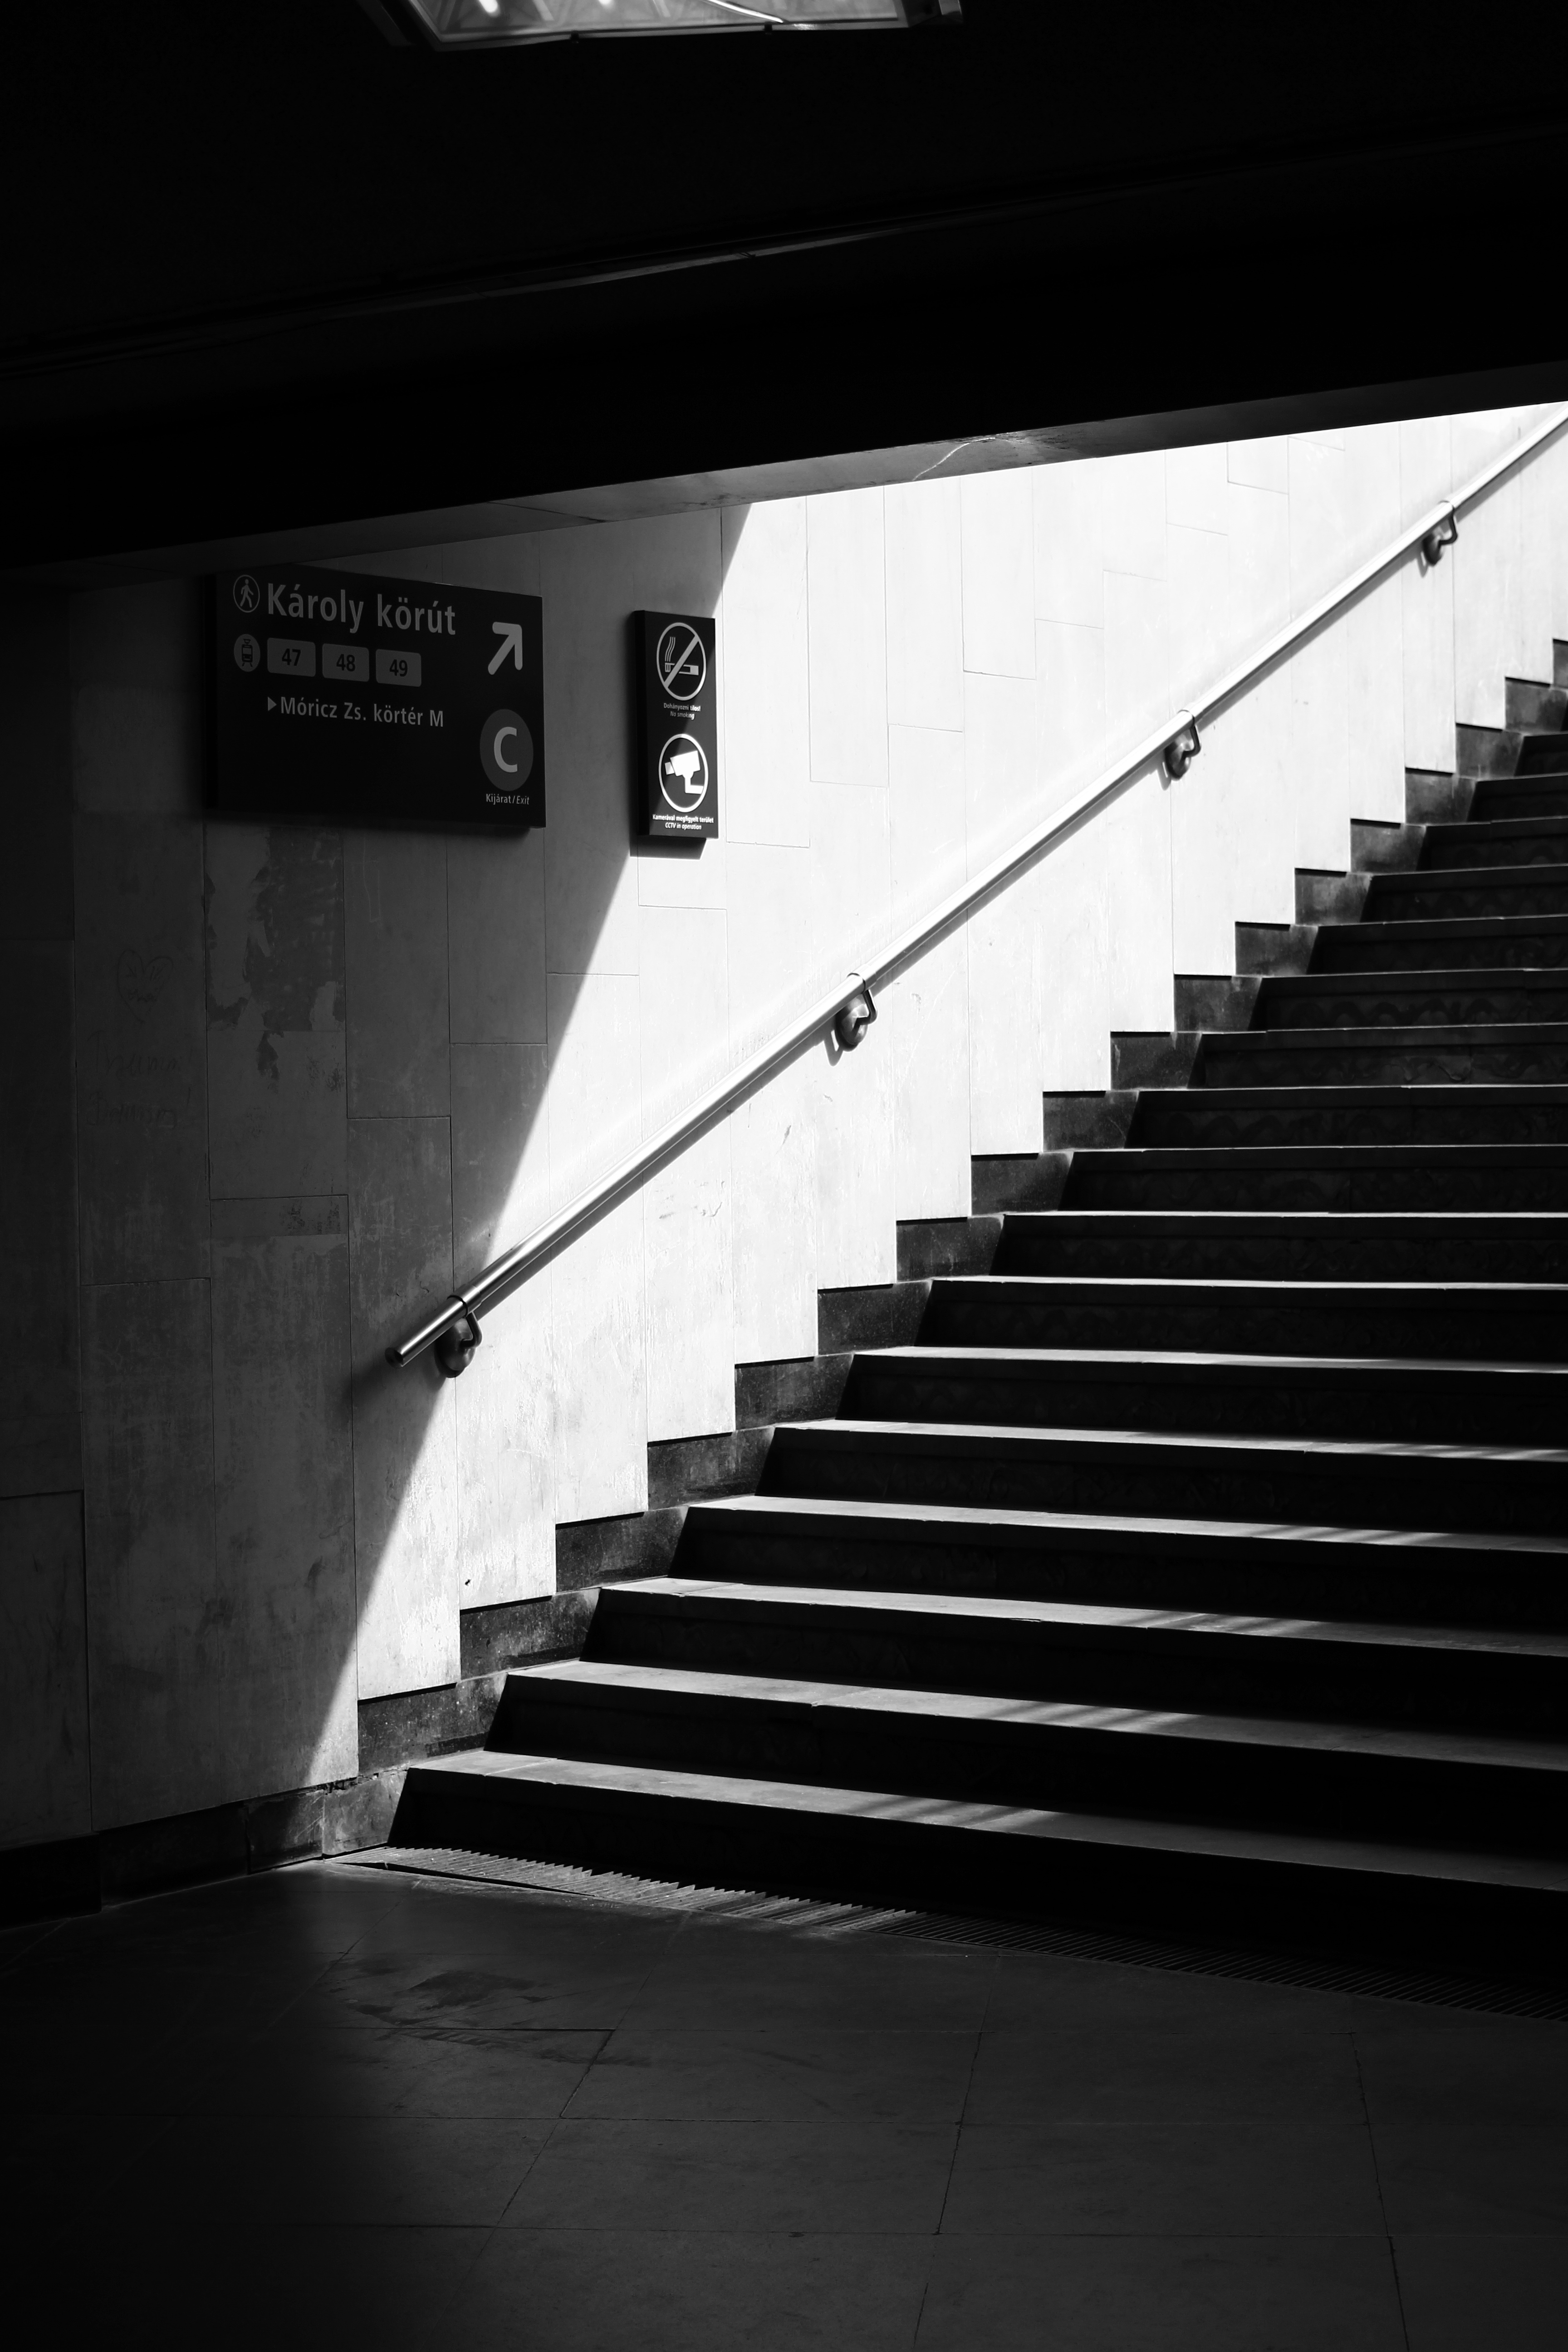
light, black and white, keyboard, technology, white, line, piano, black, monochrome, musical instrument, shape, monochrome photography, string instrument, electronic device, musical keyboard